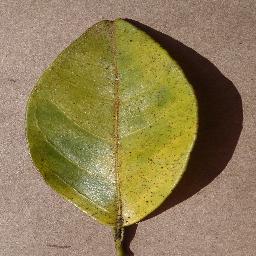
Label: Orange___Haunglongbing_(Citrus_greening)